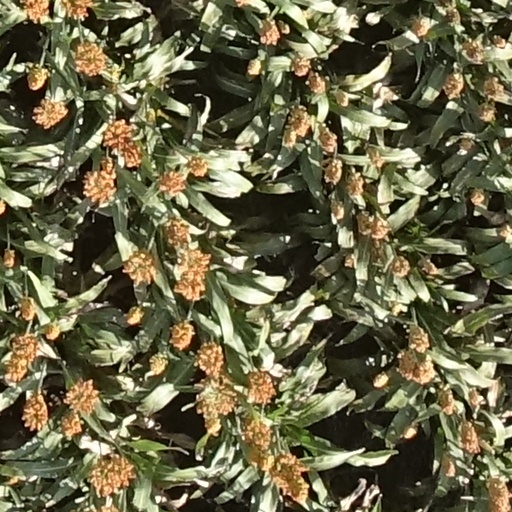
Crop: sorghum